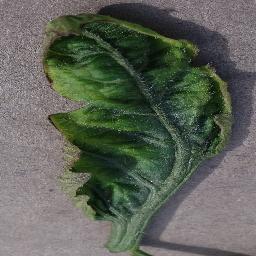
Label: Tomato___Tomato_Yellow_Leaf_Curl_Virus